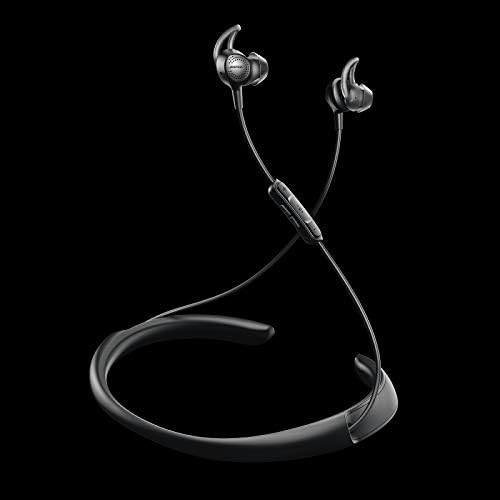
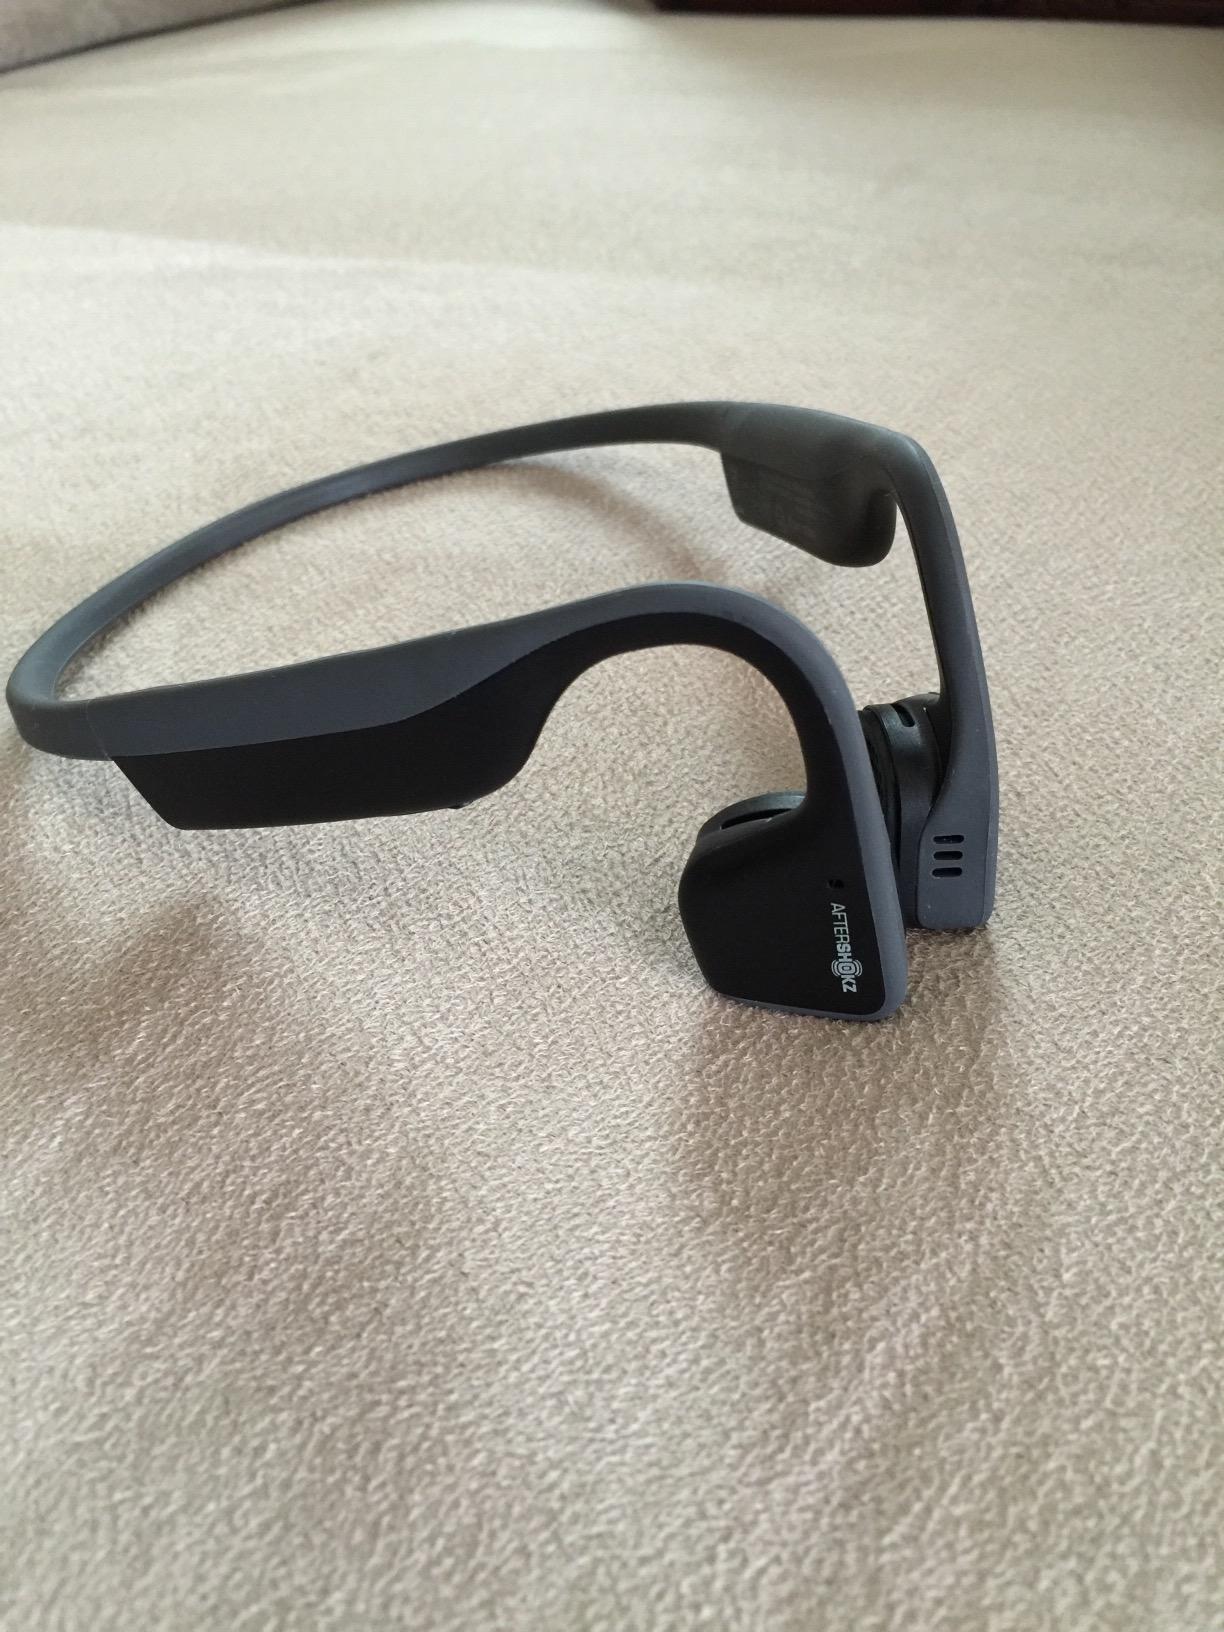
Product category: headphones
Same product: no